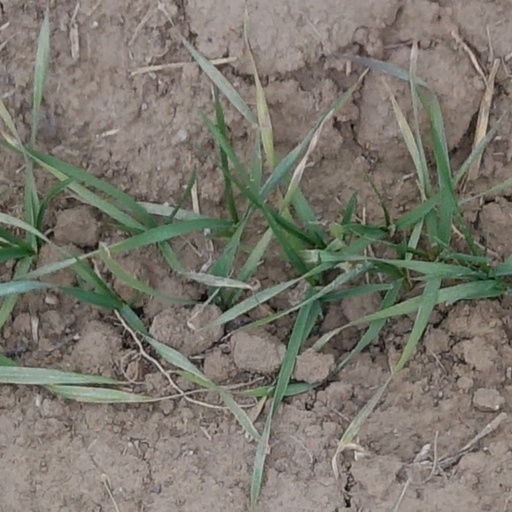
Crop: wheat